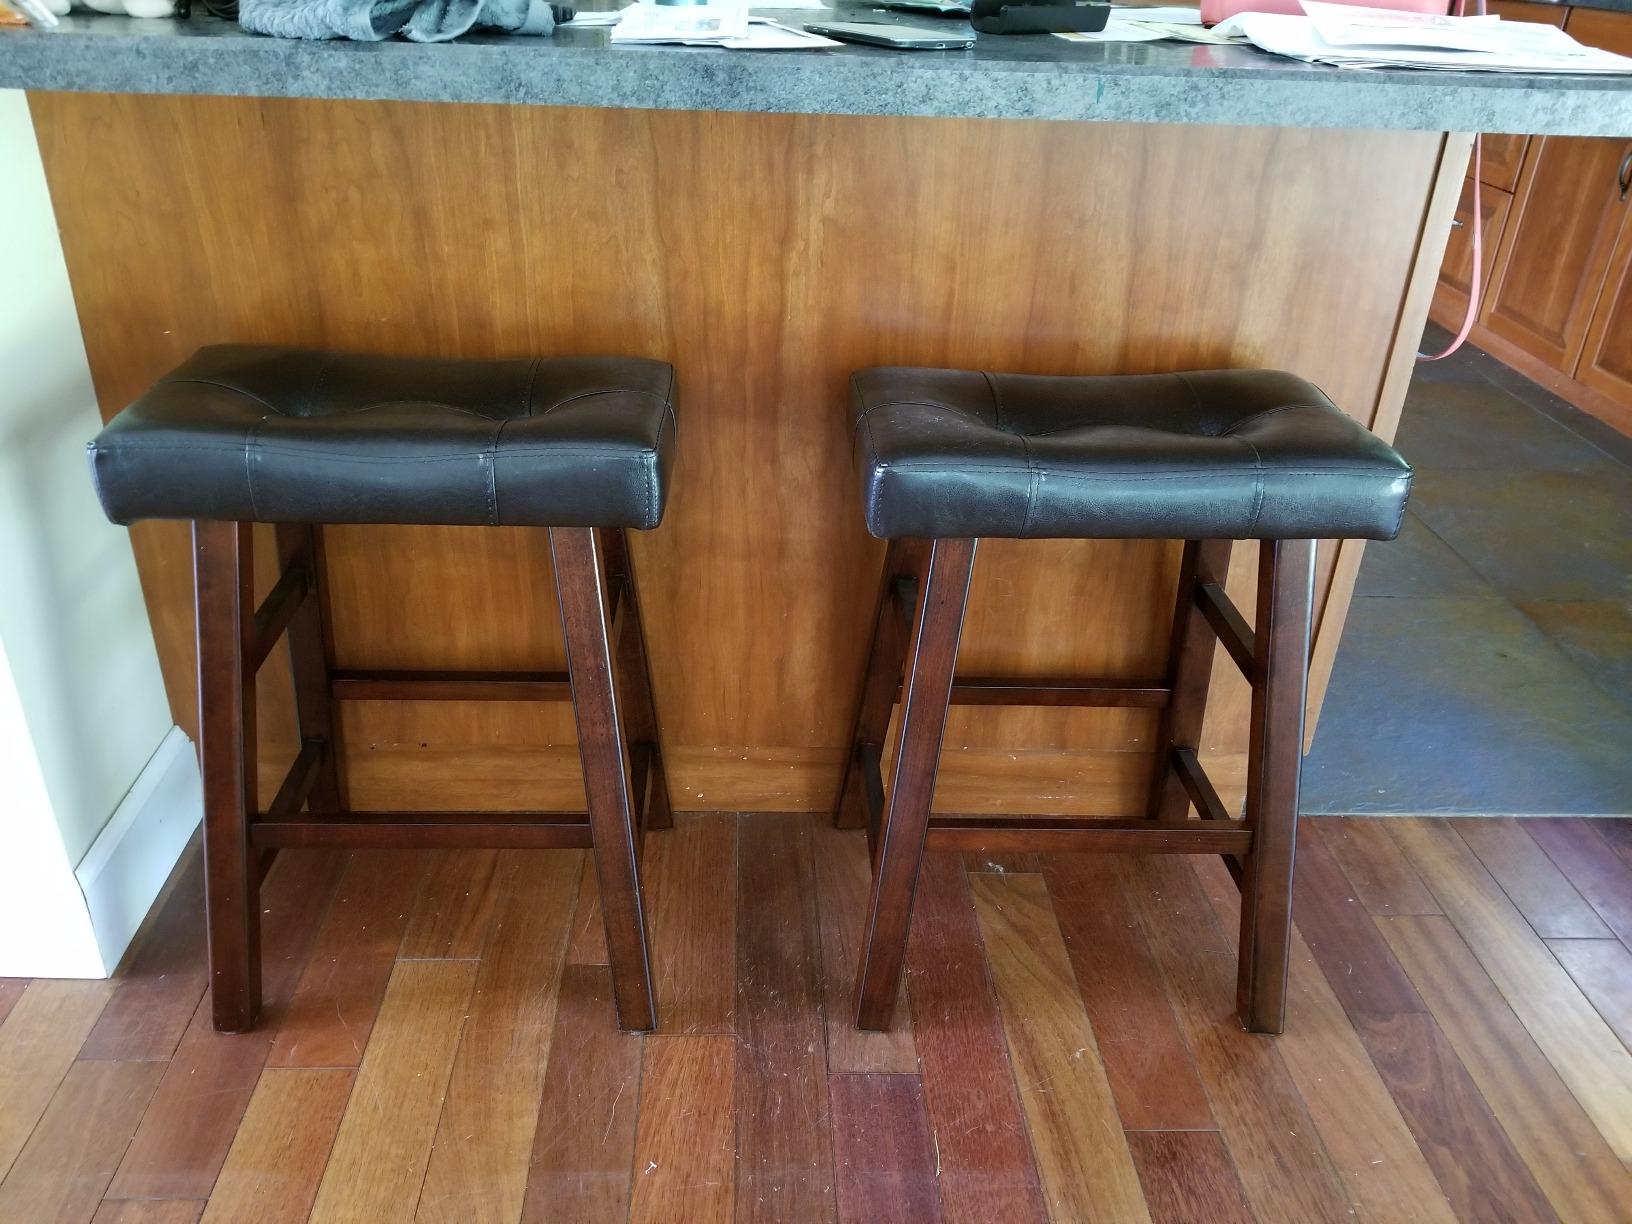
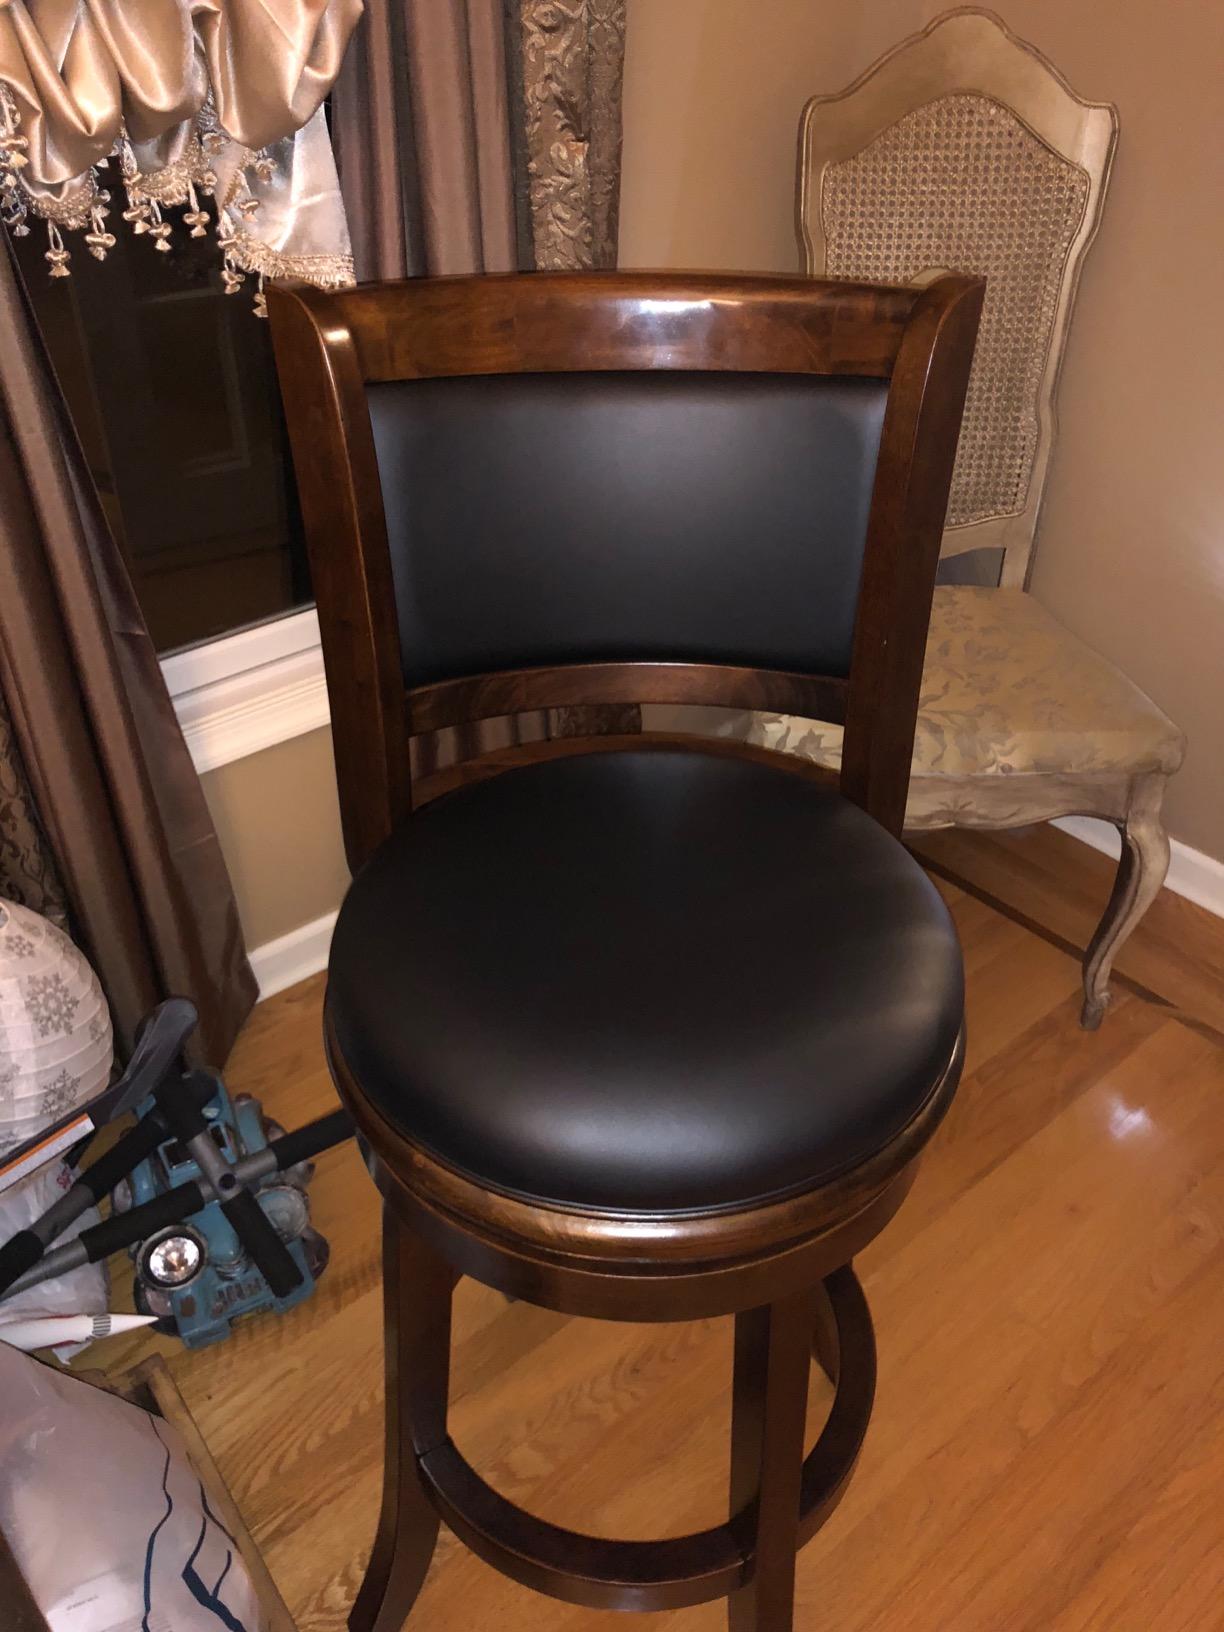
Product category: stool
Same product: no